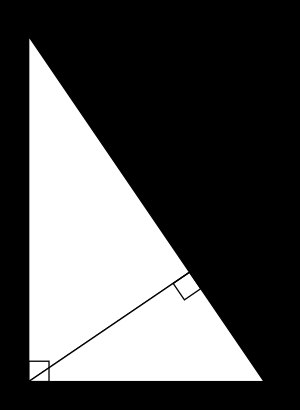
Euklidisk geometri
Eksempel på Euklidisk geometri anvendt ved en retvinklet trekant
Euklidisk geometri er den klassiske geometri, hvor Euklids postulater, som er opstillet af den græske matematiker Euklid er gældende.